Río Plátano Biosphere Reserve

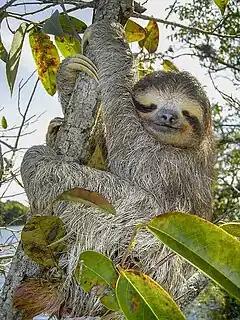
Brown-throated sloth

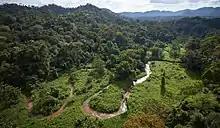
Selva tropical de la Biosfera de rio plátano

The reserve contains part of the largest surviving area of undisturbed tropical rainforest in Honduras and one of the few remaining in Central America, with numerous endangered species. Although there is a growing amount of research available on the biodiversity within the reserve, the current management plans emphasize the need for more research on the flora and fauna of the region, especially near rivers.